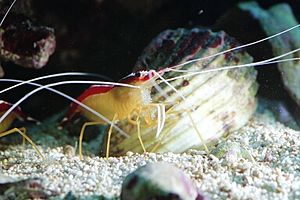
Ægte rejer
Lysmata amboinensis
Lysmata amboinensis
Ægte rejer er tibenede krebsdyr. Ægte rejer adskiller sig fra Dendrobranchiata ved at have laminare gæller. Dendrobranchiata, som også er rejer, har grenede gæller.